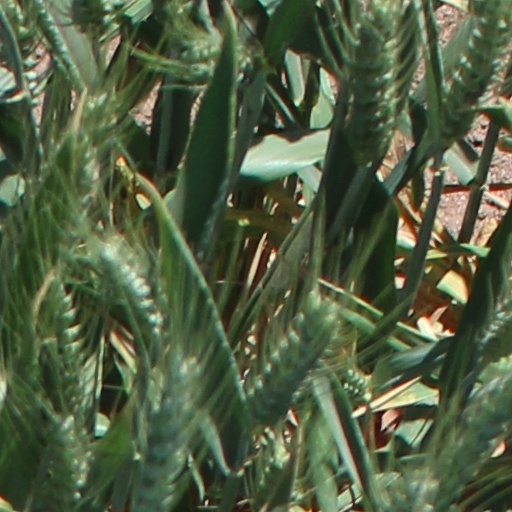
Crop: wheat